Tony P. Moore

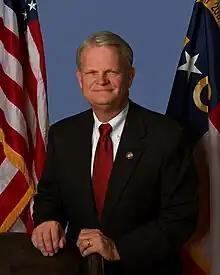

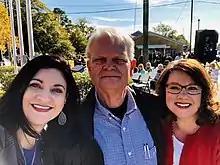
Tony Moore in Winterville

Tony P. Moore is a Republican politician who served one term in the North Carolina General Assembly representing the state's fifth Senate district, including constituents in Pitt and Wilson counties, during the 2003–2004 session.